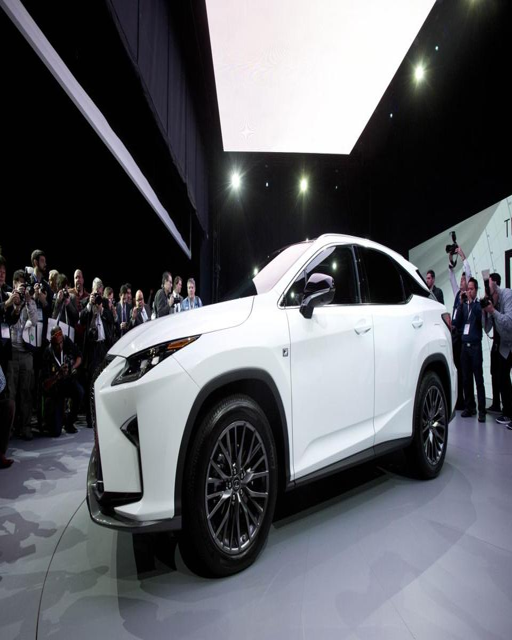
automobile model , introduced last spring at show .